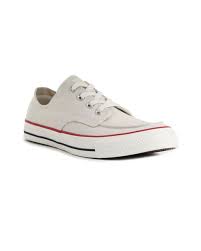
Label: Boat